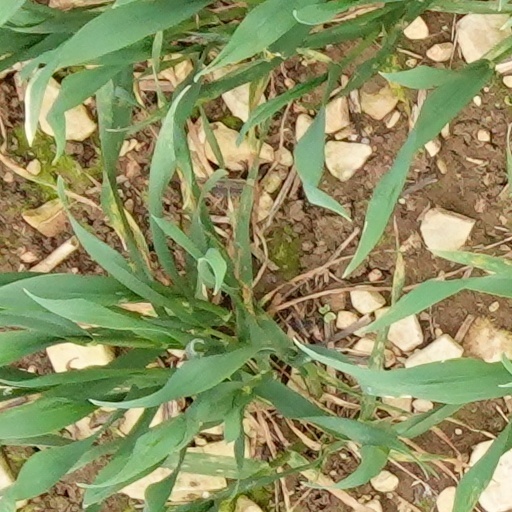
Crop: wheat